Early modern philosophy

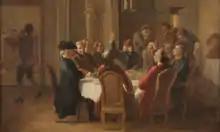
Enlightenment discussions between various thinkers

The Englishmen Francis Bacon and Thomas Hobbes, the Frenchman René Descartes, and the prominent natural philosophers of the Scientific Revolution, including Galileo Galilei, Johannes Kepler, and Gottfried Wilhelm Leibniz, were significant 17th-century antecedents of the Enlightenment. Its origins are often ascribed to 1680s England, when Isaac Newton published his "Principia Mathematica" (1686) and John Locke wrote his "Essay Concerning Human Understanding" (1689)—two works that laid the groundwork for the Enlightenment's great advancements in science, mathematics, and philosophy.